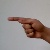
The image shows a hand gesture representing the letter 'G' in Indian Sign Language.